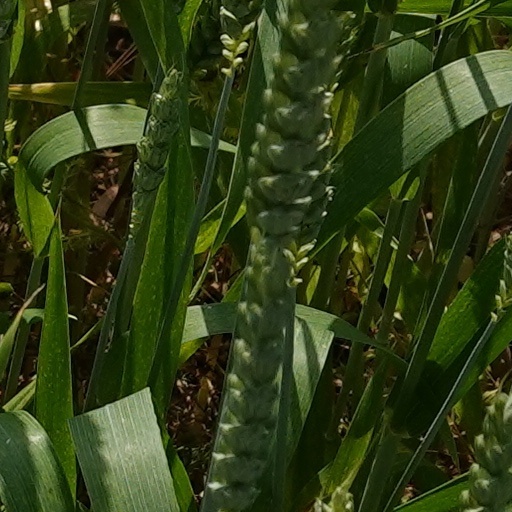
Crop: wheat